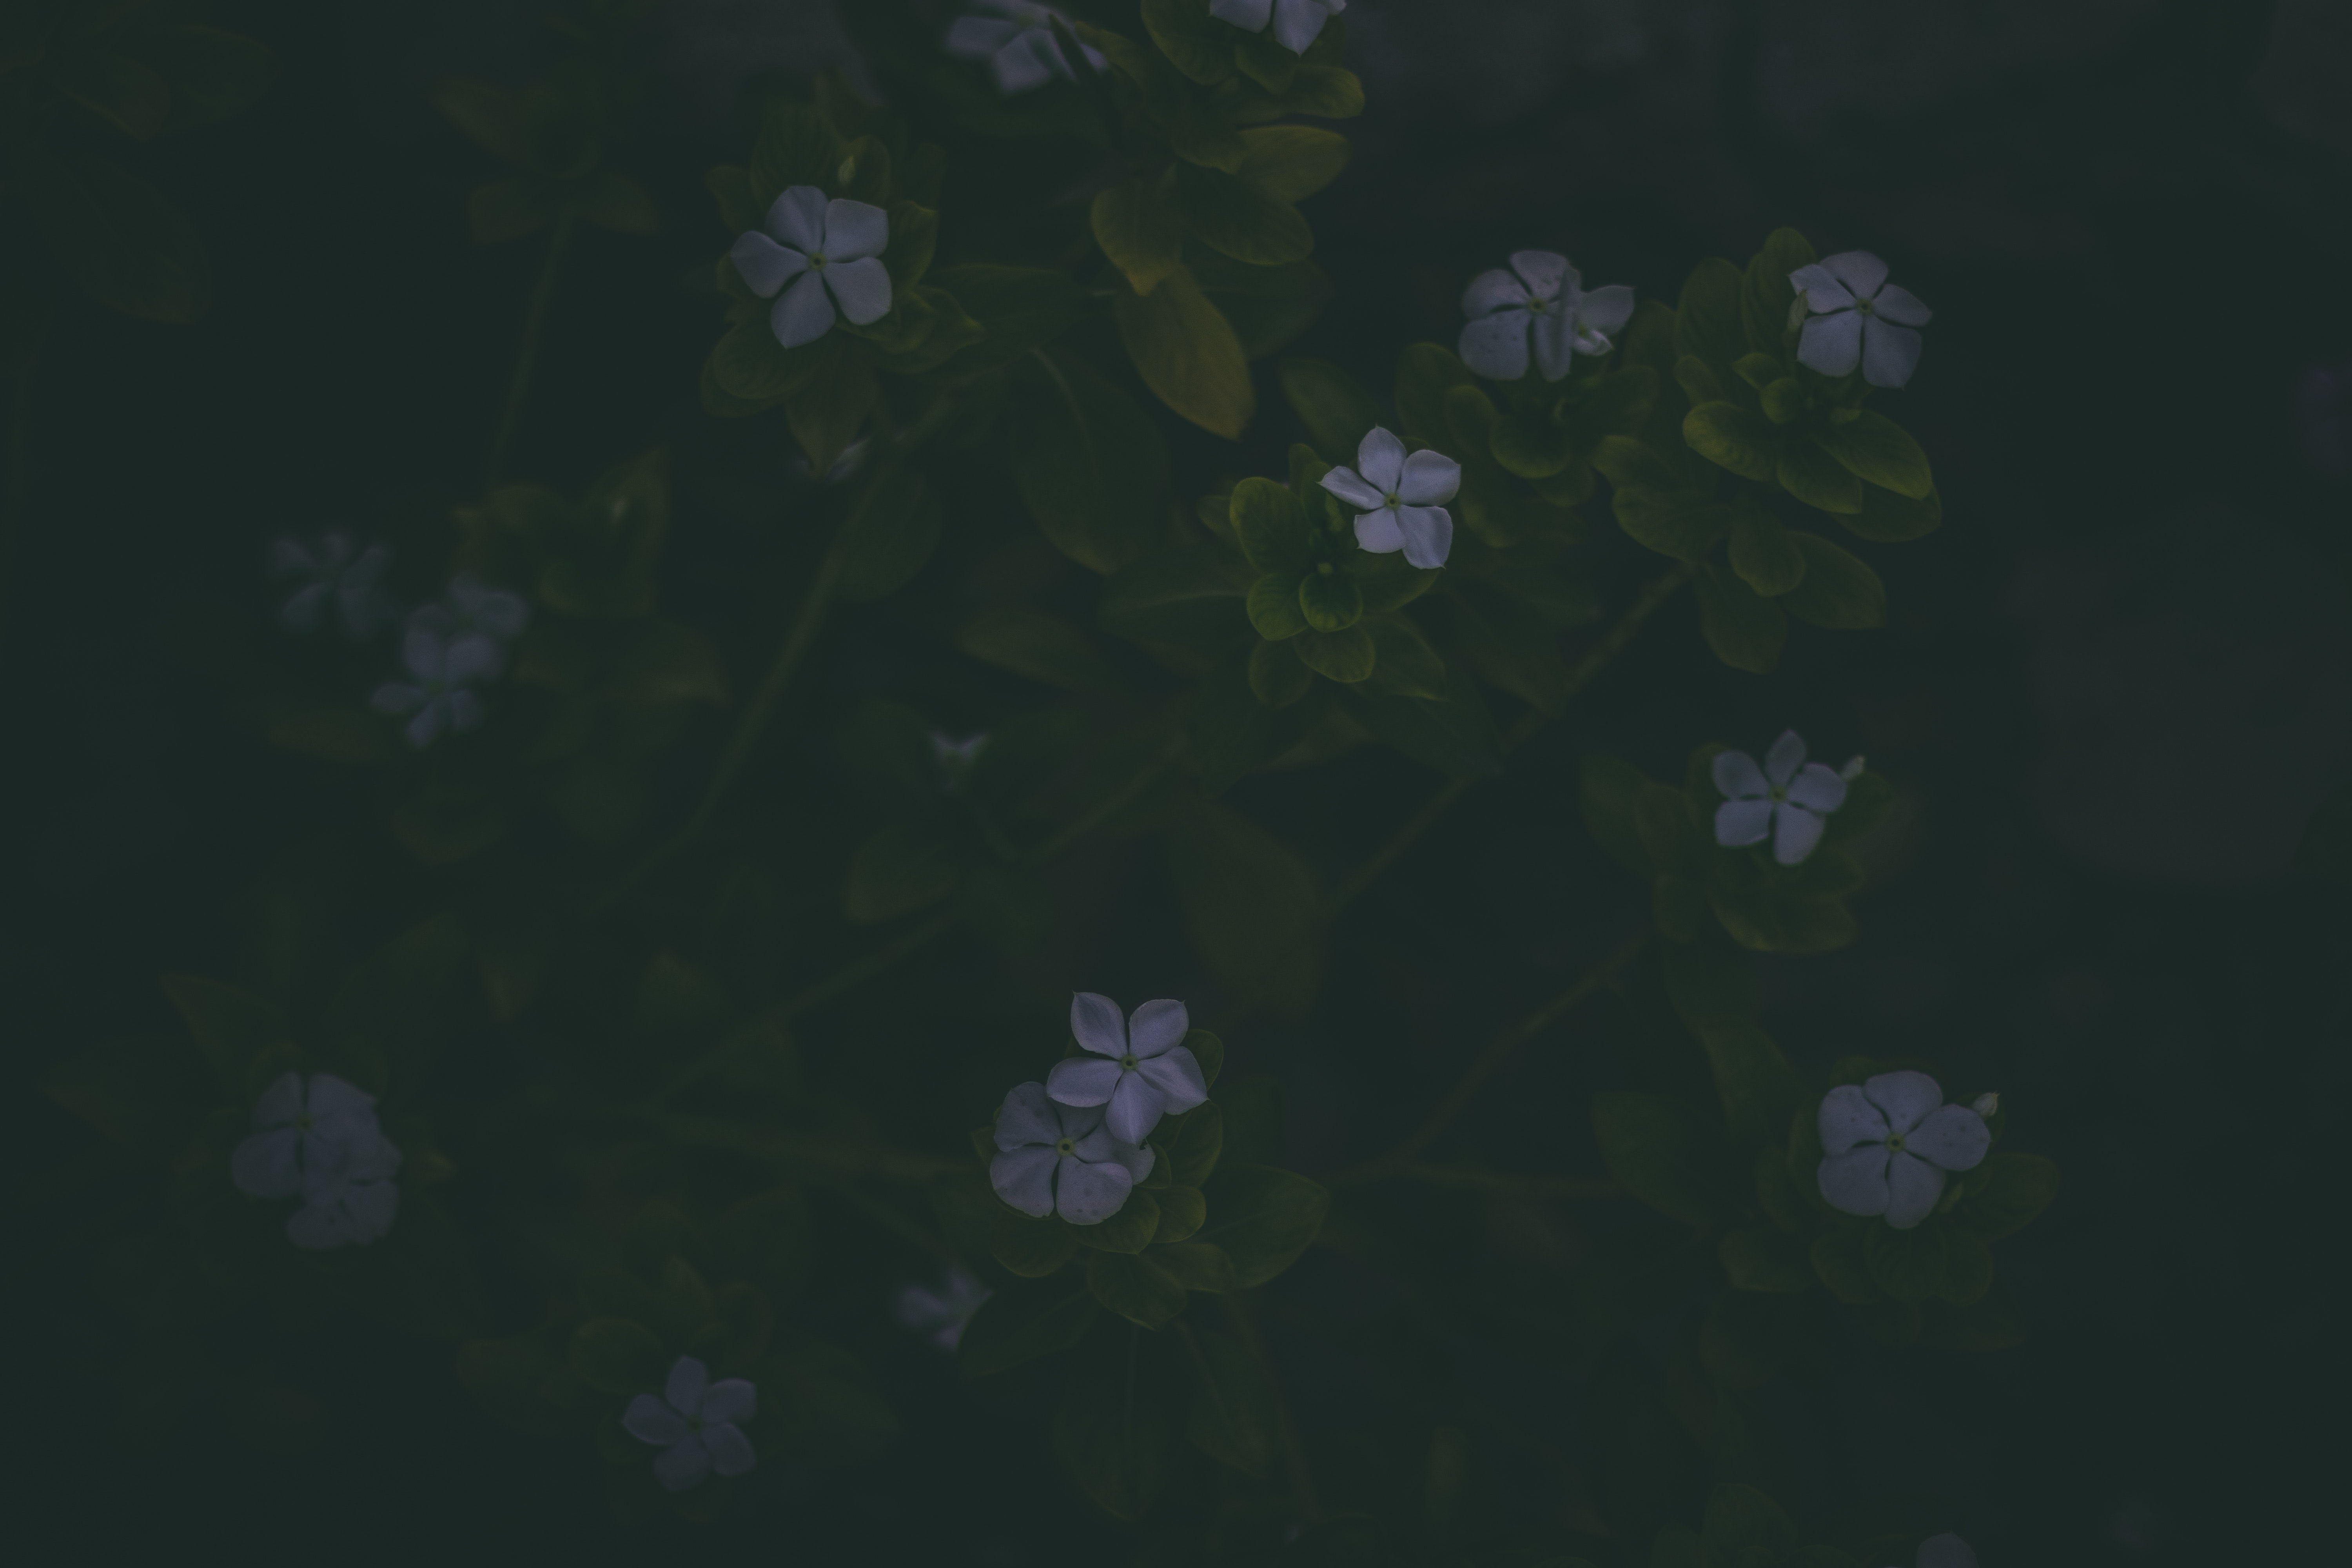
green, black, leaf, organism, violet, plant, sky, flower, space, plant stem, darkness